Naglo D.I

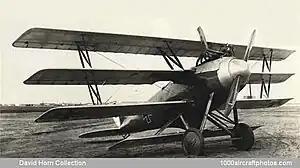

The Naglo D.I was a German single seat quadruplane fighter, flown late in World War I. It took part in one of the fighter competitions but did not reach production.